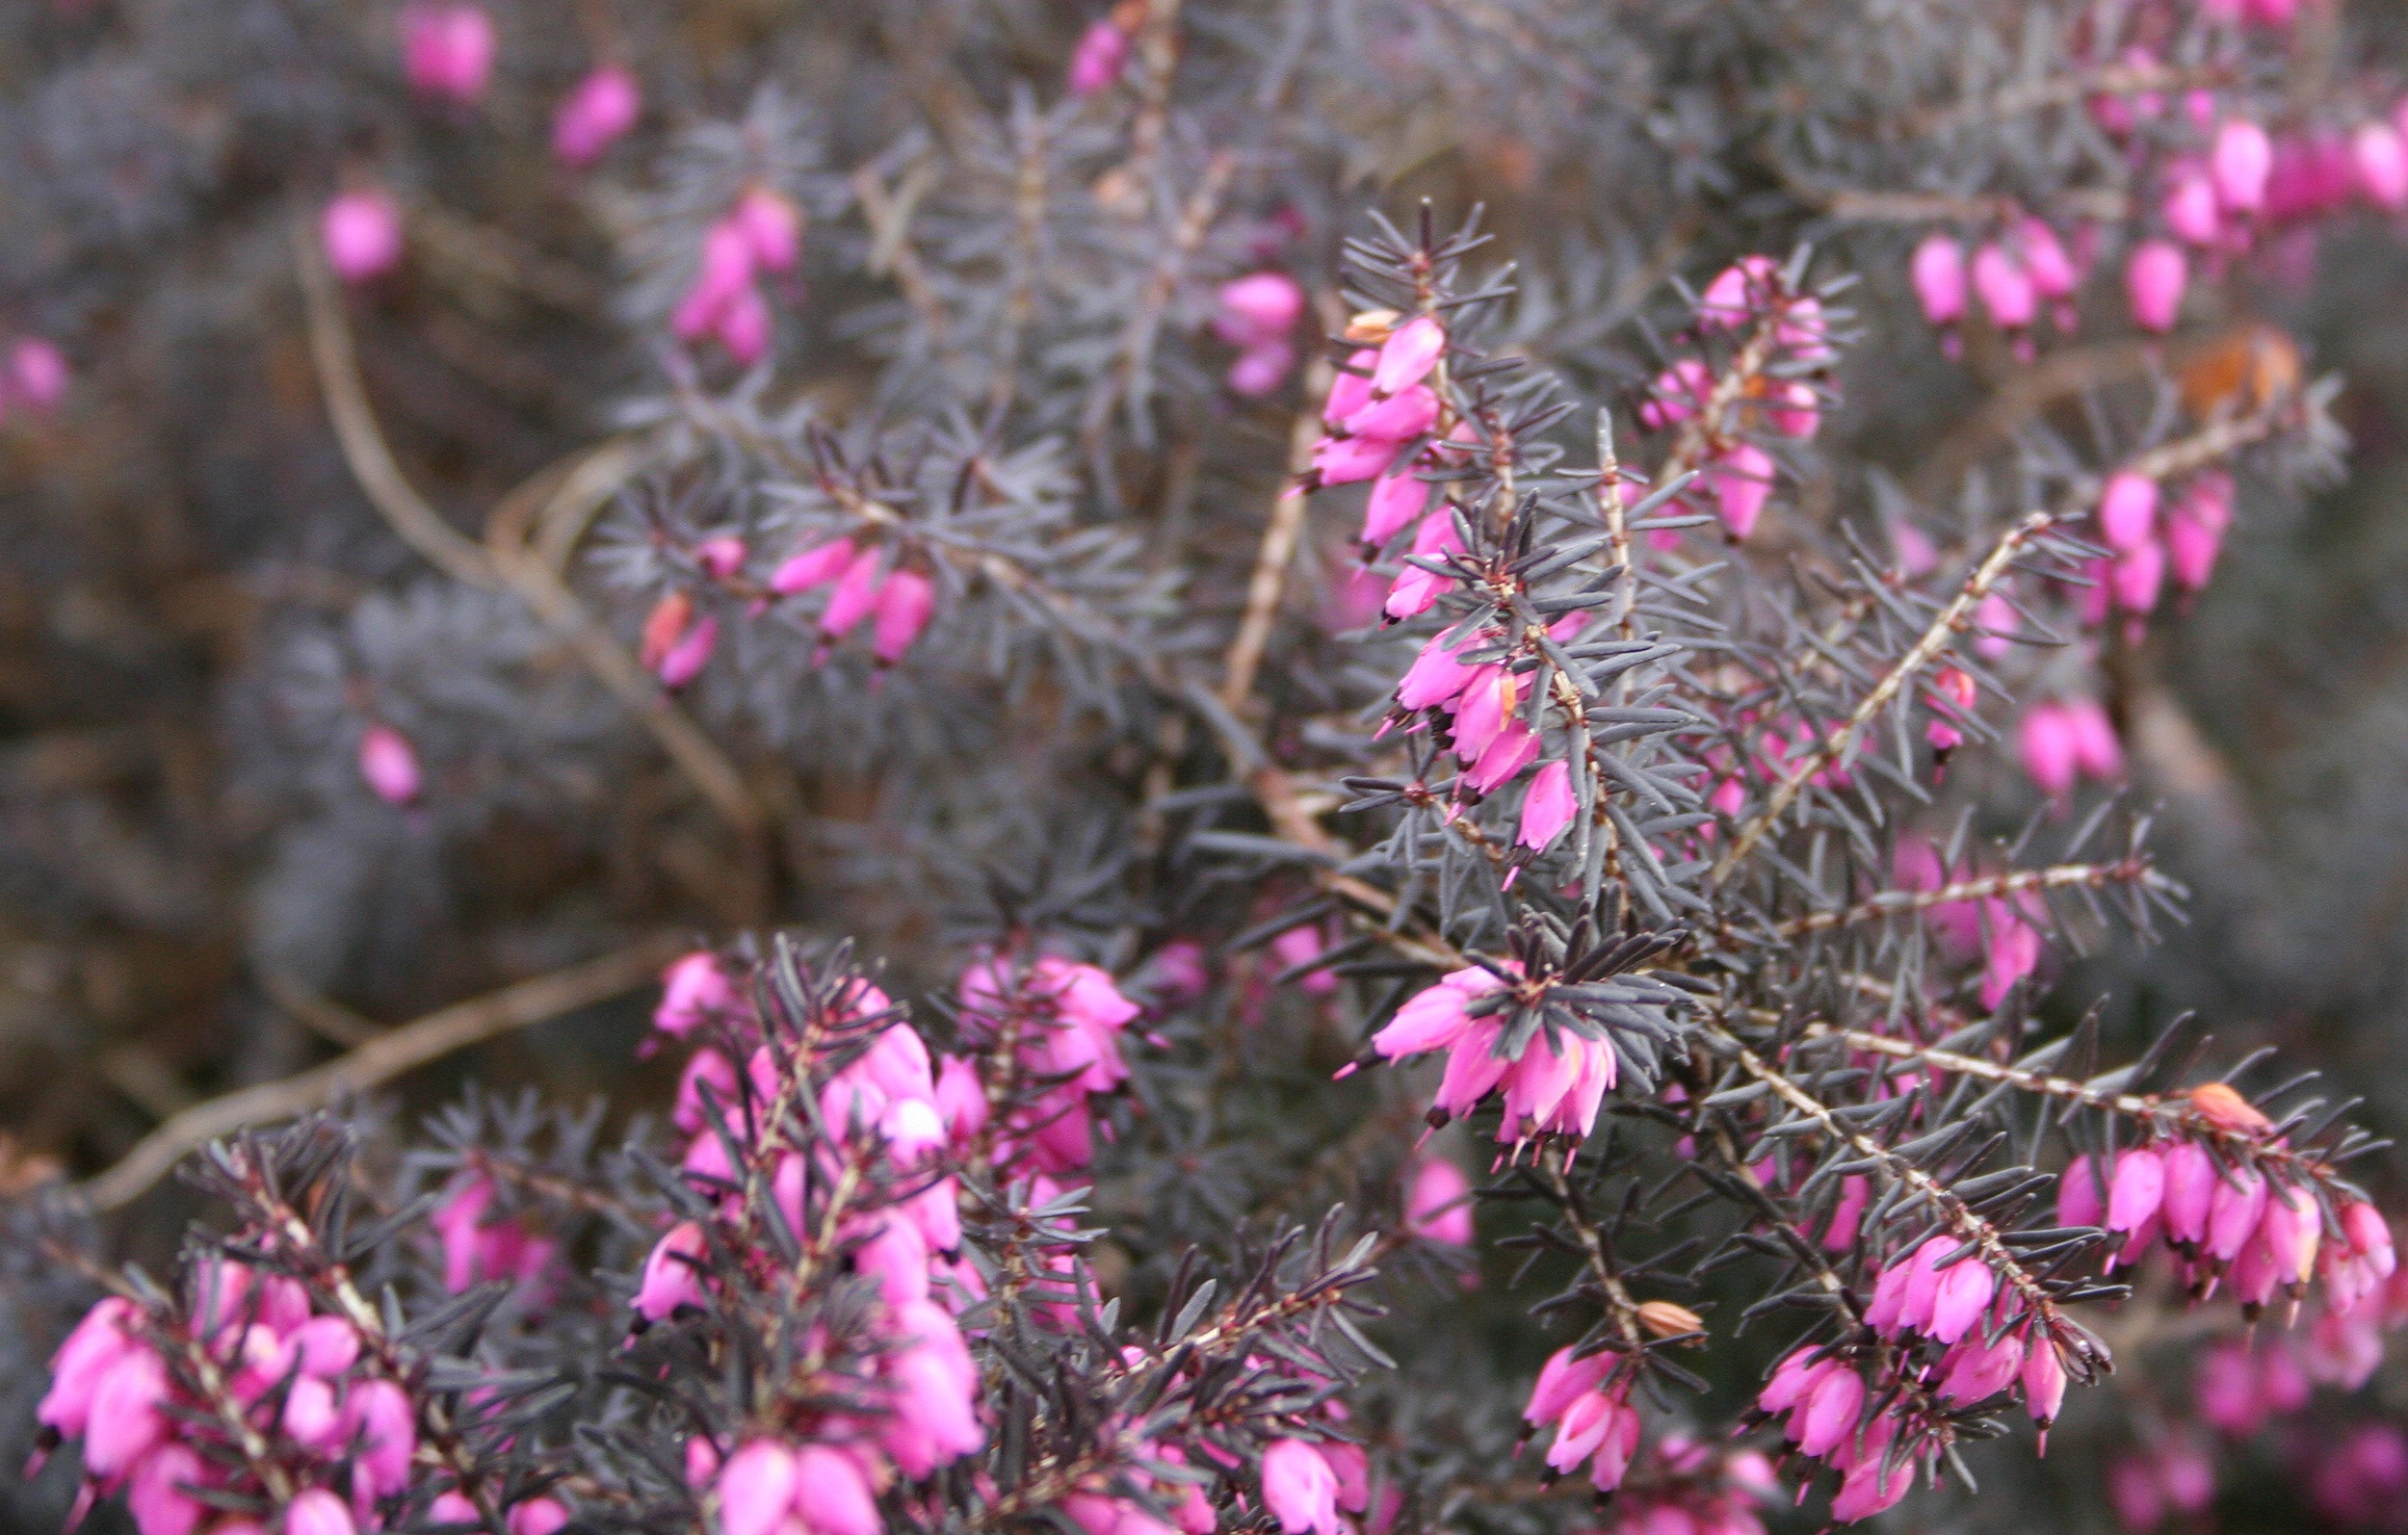
nature, blossom, plant, leaf, flower, petal, insect, botany, pink, flora, wildflower, shrub, pink flower, macro photography, flowering plant, land plant, moths and butterflies